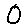
Label: 0